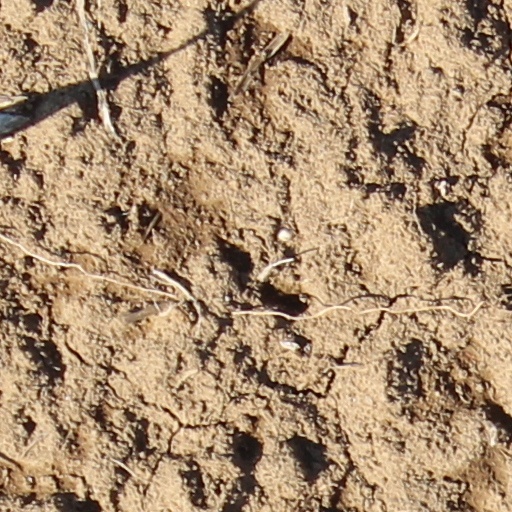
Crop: wheat